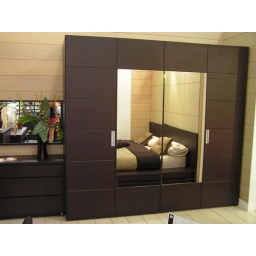
wardrobe, chest of drawers with mirror above and bed for 54'000 BHT or CHF 1'800